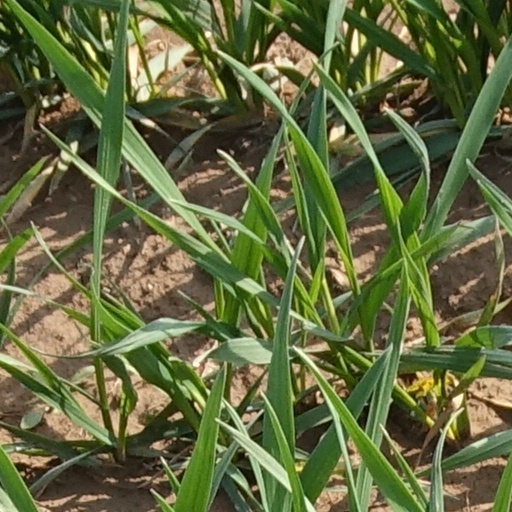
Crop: wheat